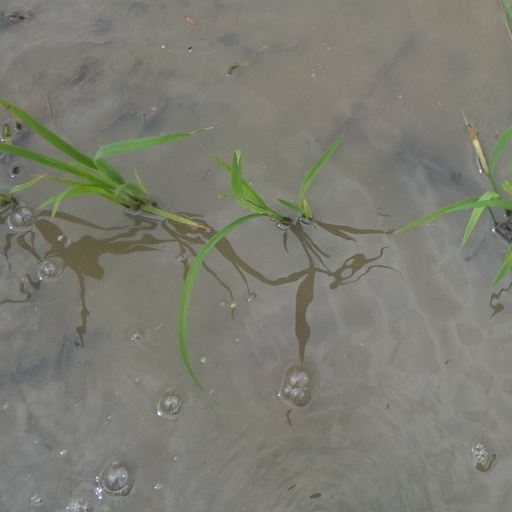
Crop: rice